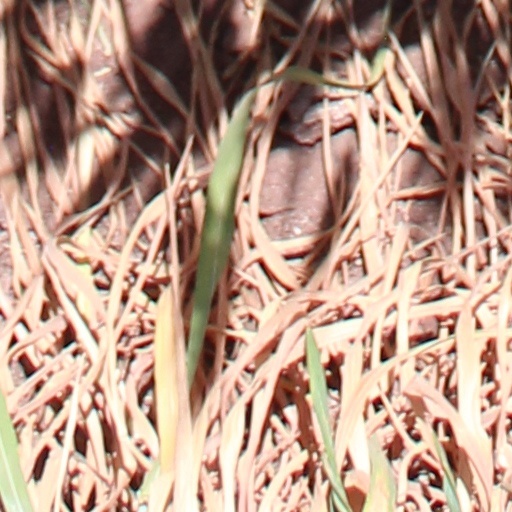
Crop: wheat